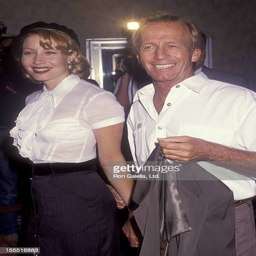
actors attend the screening of western film